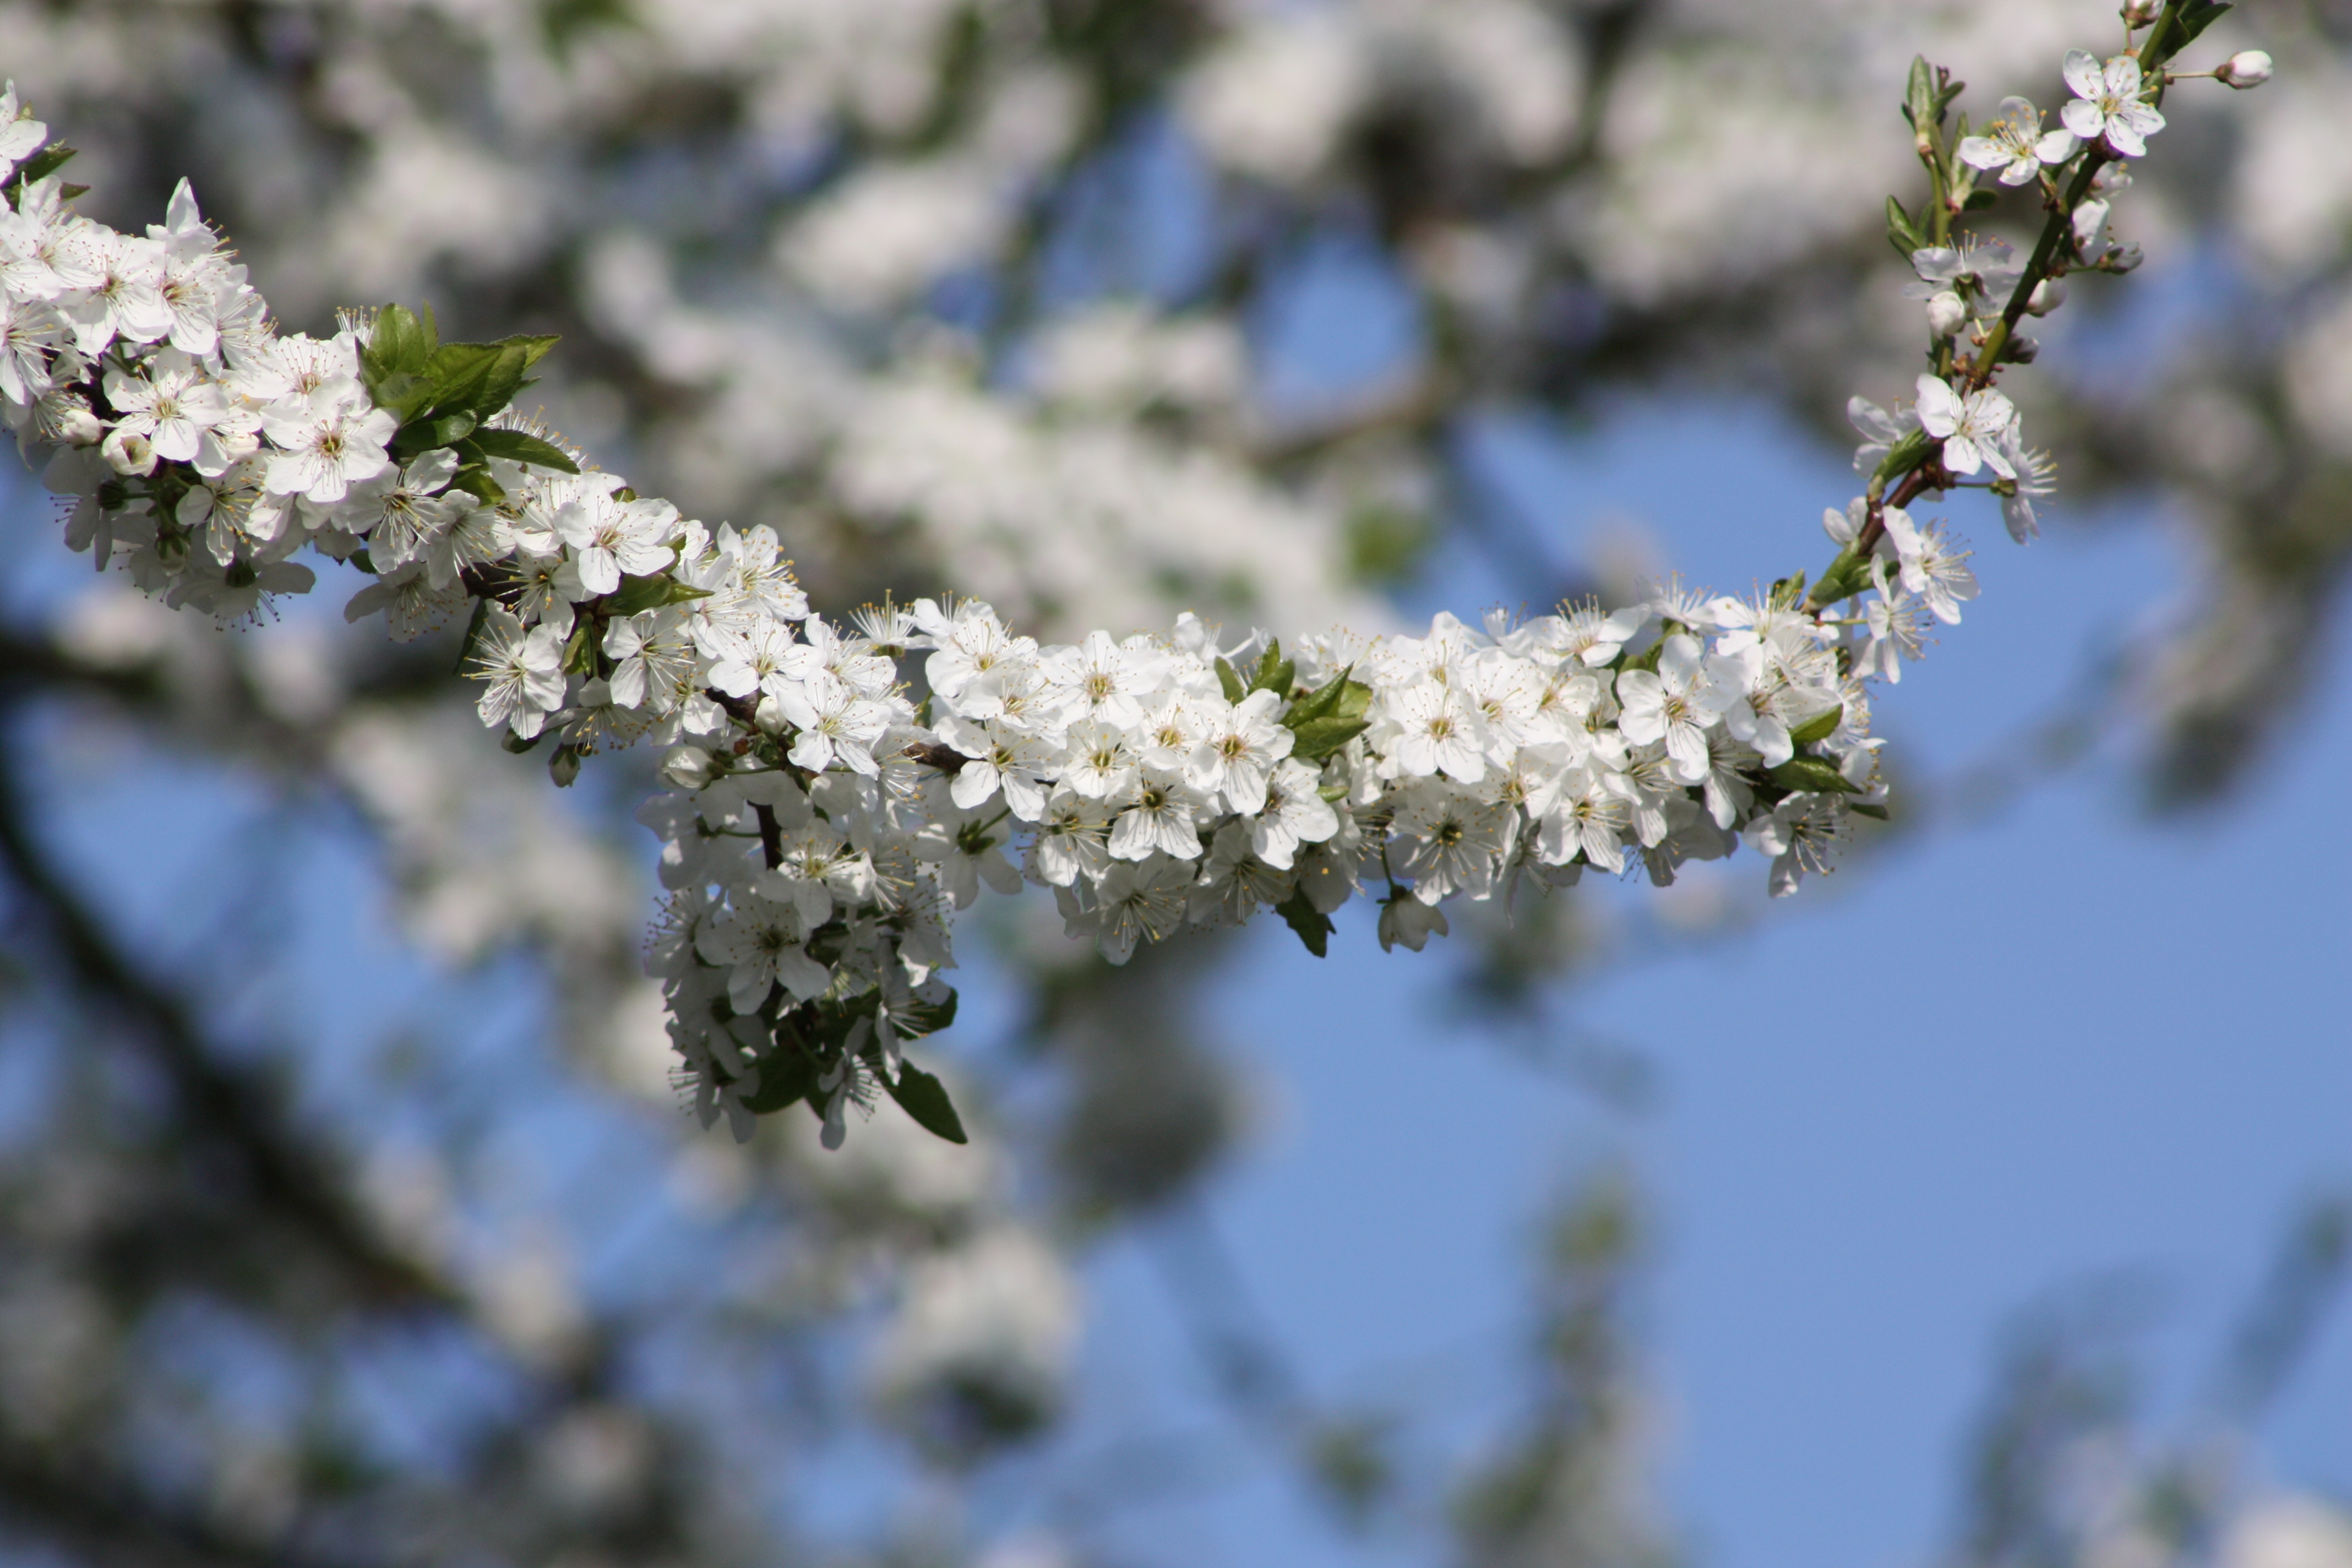
apple, tree, nature, branch, blossom, snow, winter, plant, sky, white, leaf, flower, frost, spring, produce, botany, blue, close, flora, season, twig, flowers, close up, shrub, diversity, denmark, many, macro photography, prunus spinosa, flowering plant, land plant, broken clouds